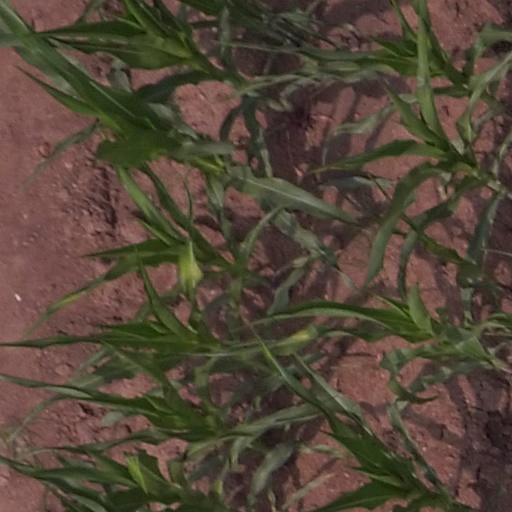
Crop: maize; corn